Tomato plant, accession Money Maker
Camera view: horizontal (90 deg, fisheye); turntable rotation: 270 degrees
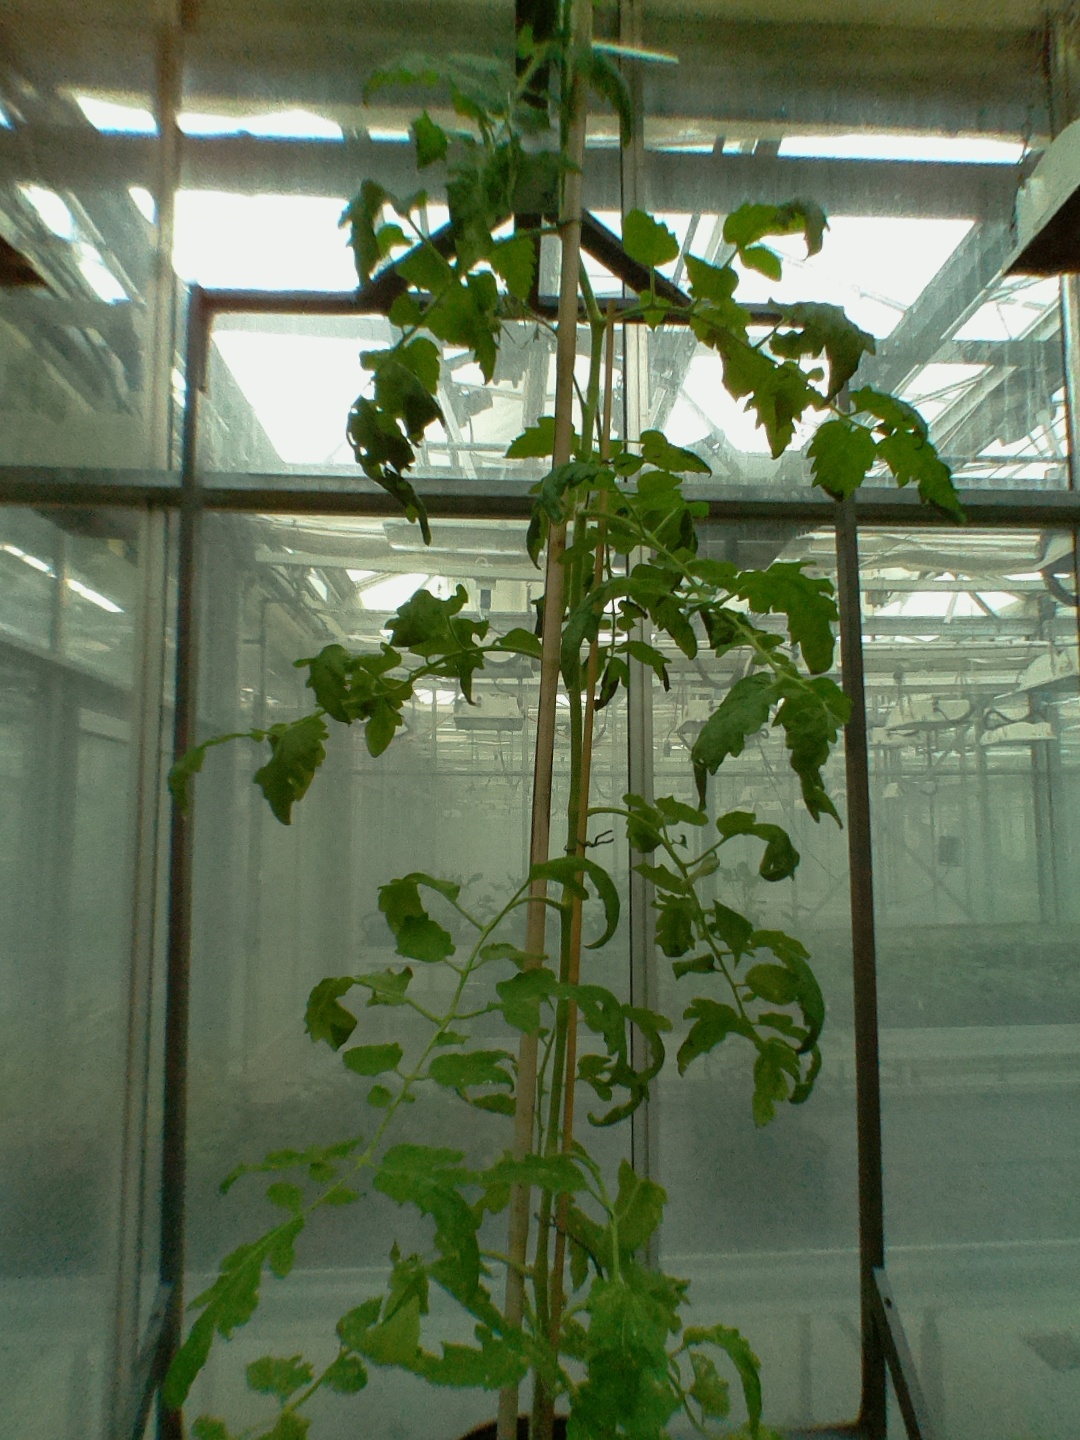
BBCH growth stage 70: Fruits at the main stem or branches visibles